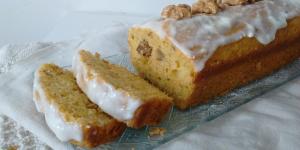
budin de zanahoria y nueces